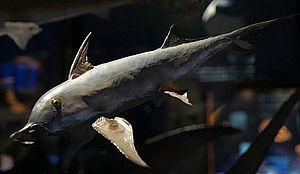
La province de Santa Cruz est une province de l'Argentine, qui se trouve en Patagonie, dans le sud du pays. Sa capitale est la ville de Río Gallegos.